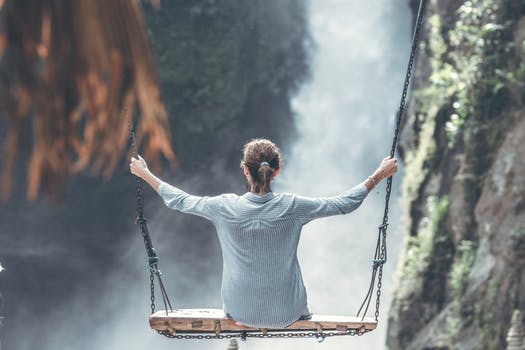
Label: No Watermark